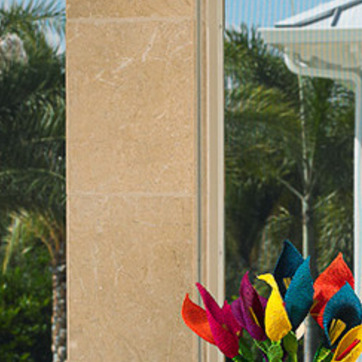
Material: stone